Tomo Medved

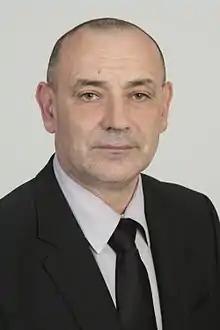
Medved in 2016

Tomo Medved (born 17 March 1968) is a Croatian politician and retired brigadier general of the Croatian Army who serves as Minister of Croatian Veterans since 2016 and as Deputy Prime Minister of Croatia since 2020.